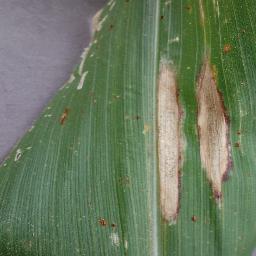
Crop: corn
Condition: (maize)_northern_blight